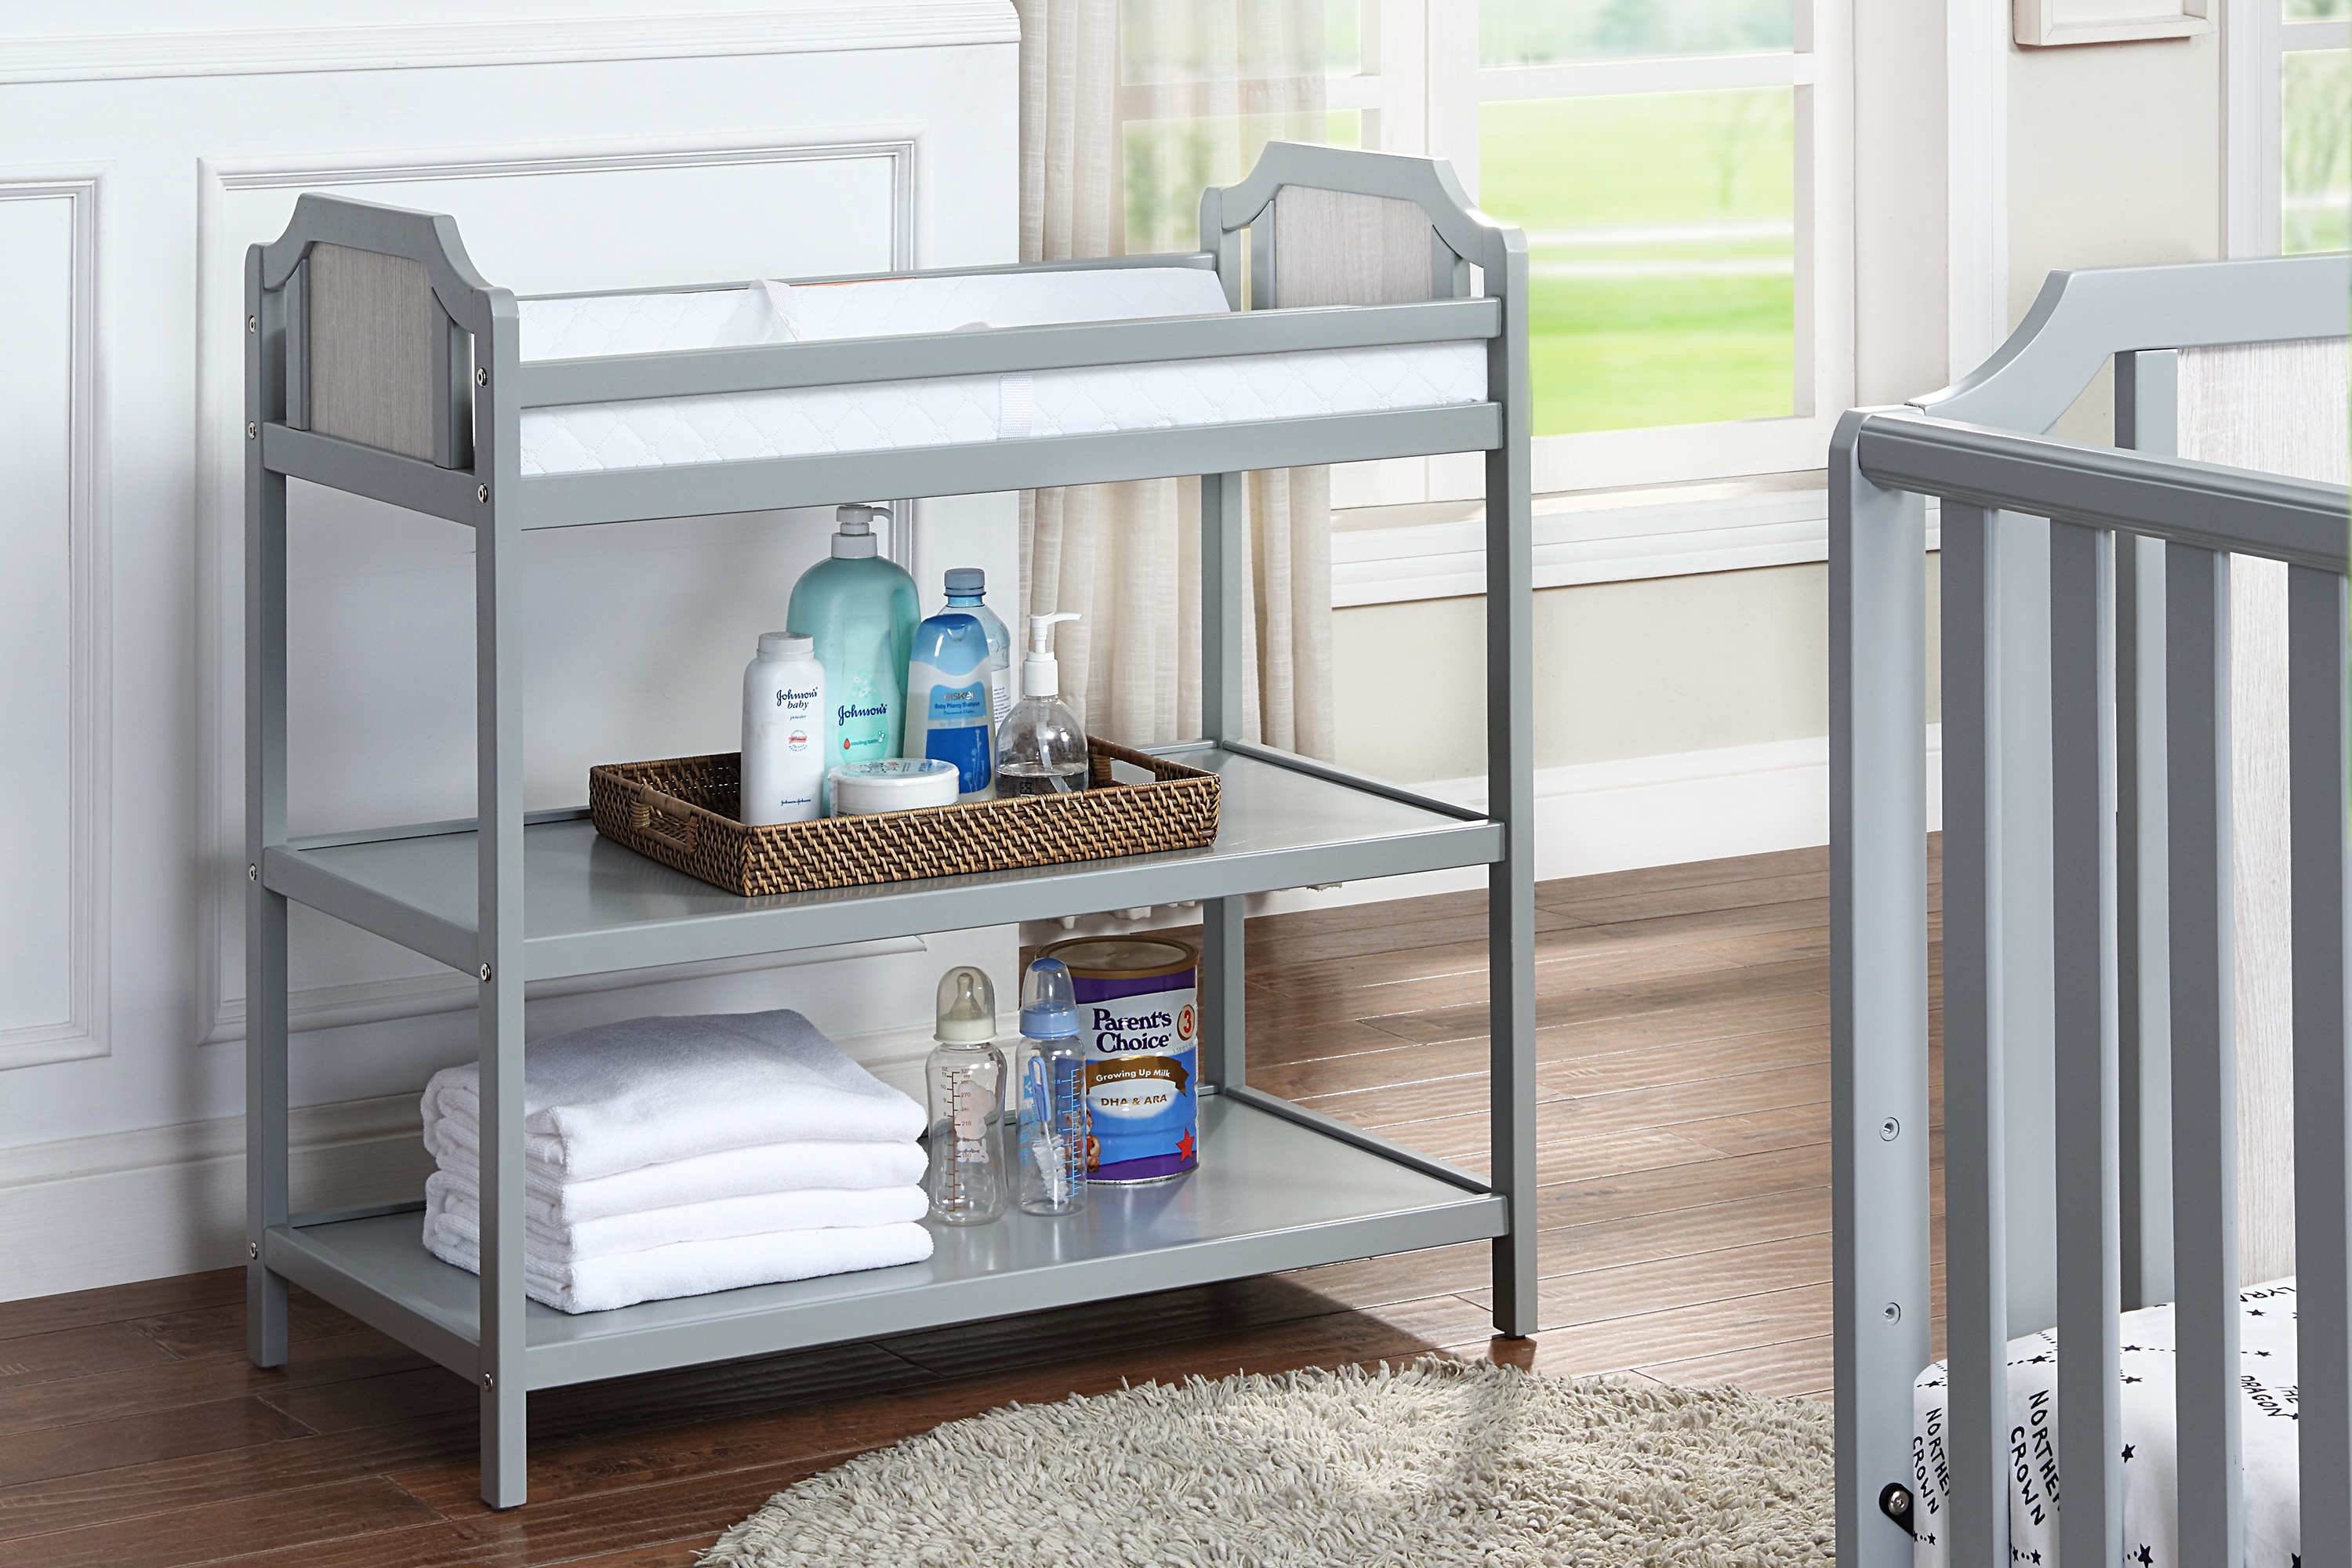
Brees Changing Table Gray Graystone Grey Wood
Name: Brees Changing Table Gray/Graystone Characteristics: The coordinating, Suite Bebe Brees changing table is the easiest and safest place to change your baby. Made with the same quality and design of the Suite Bebe Brees crib, its the perfect addition to your nursery. Designed with two open storage shelves for those diapers and baby necessities. However, when you no longer need it as a changing table, its the perfect shelf for your childs toys and books. And even later for yourself, its the perfect bar cart! All 4 sides with safety rails for security Ease of use for dressing and diaper changes Non-toxic nursery safe finishes Category: Youth, Kids & Baby Furniture Is This Item Customized: No Place of Origin: China Lithium Battery Contained: No Assembled Length: 34.25(in) Assembled Width: 18.75(in) Assembled Height: 36.00(in) Assembled Weight: 24.00(lb) Package Weight: 26.5(lb) Package Length: 38(in) Package Width: 21.25(in) Package Height: 4(in) Main Color: Grey Main Material: Wood
Brand: simple living
Category: Baby & Toddler > Diapering > Changing Mats & Trays > Changing Trays